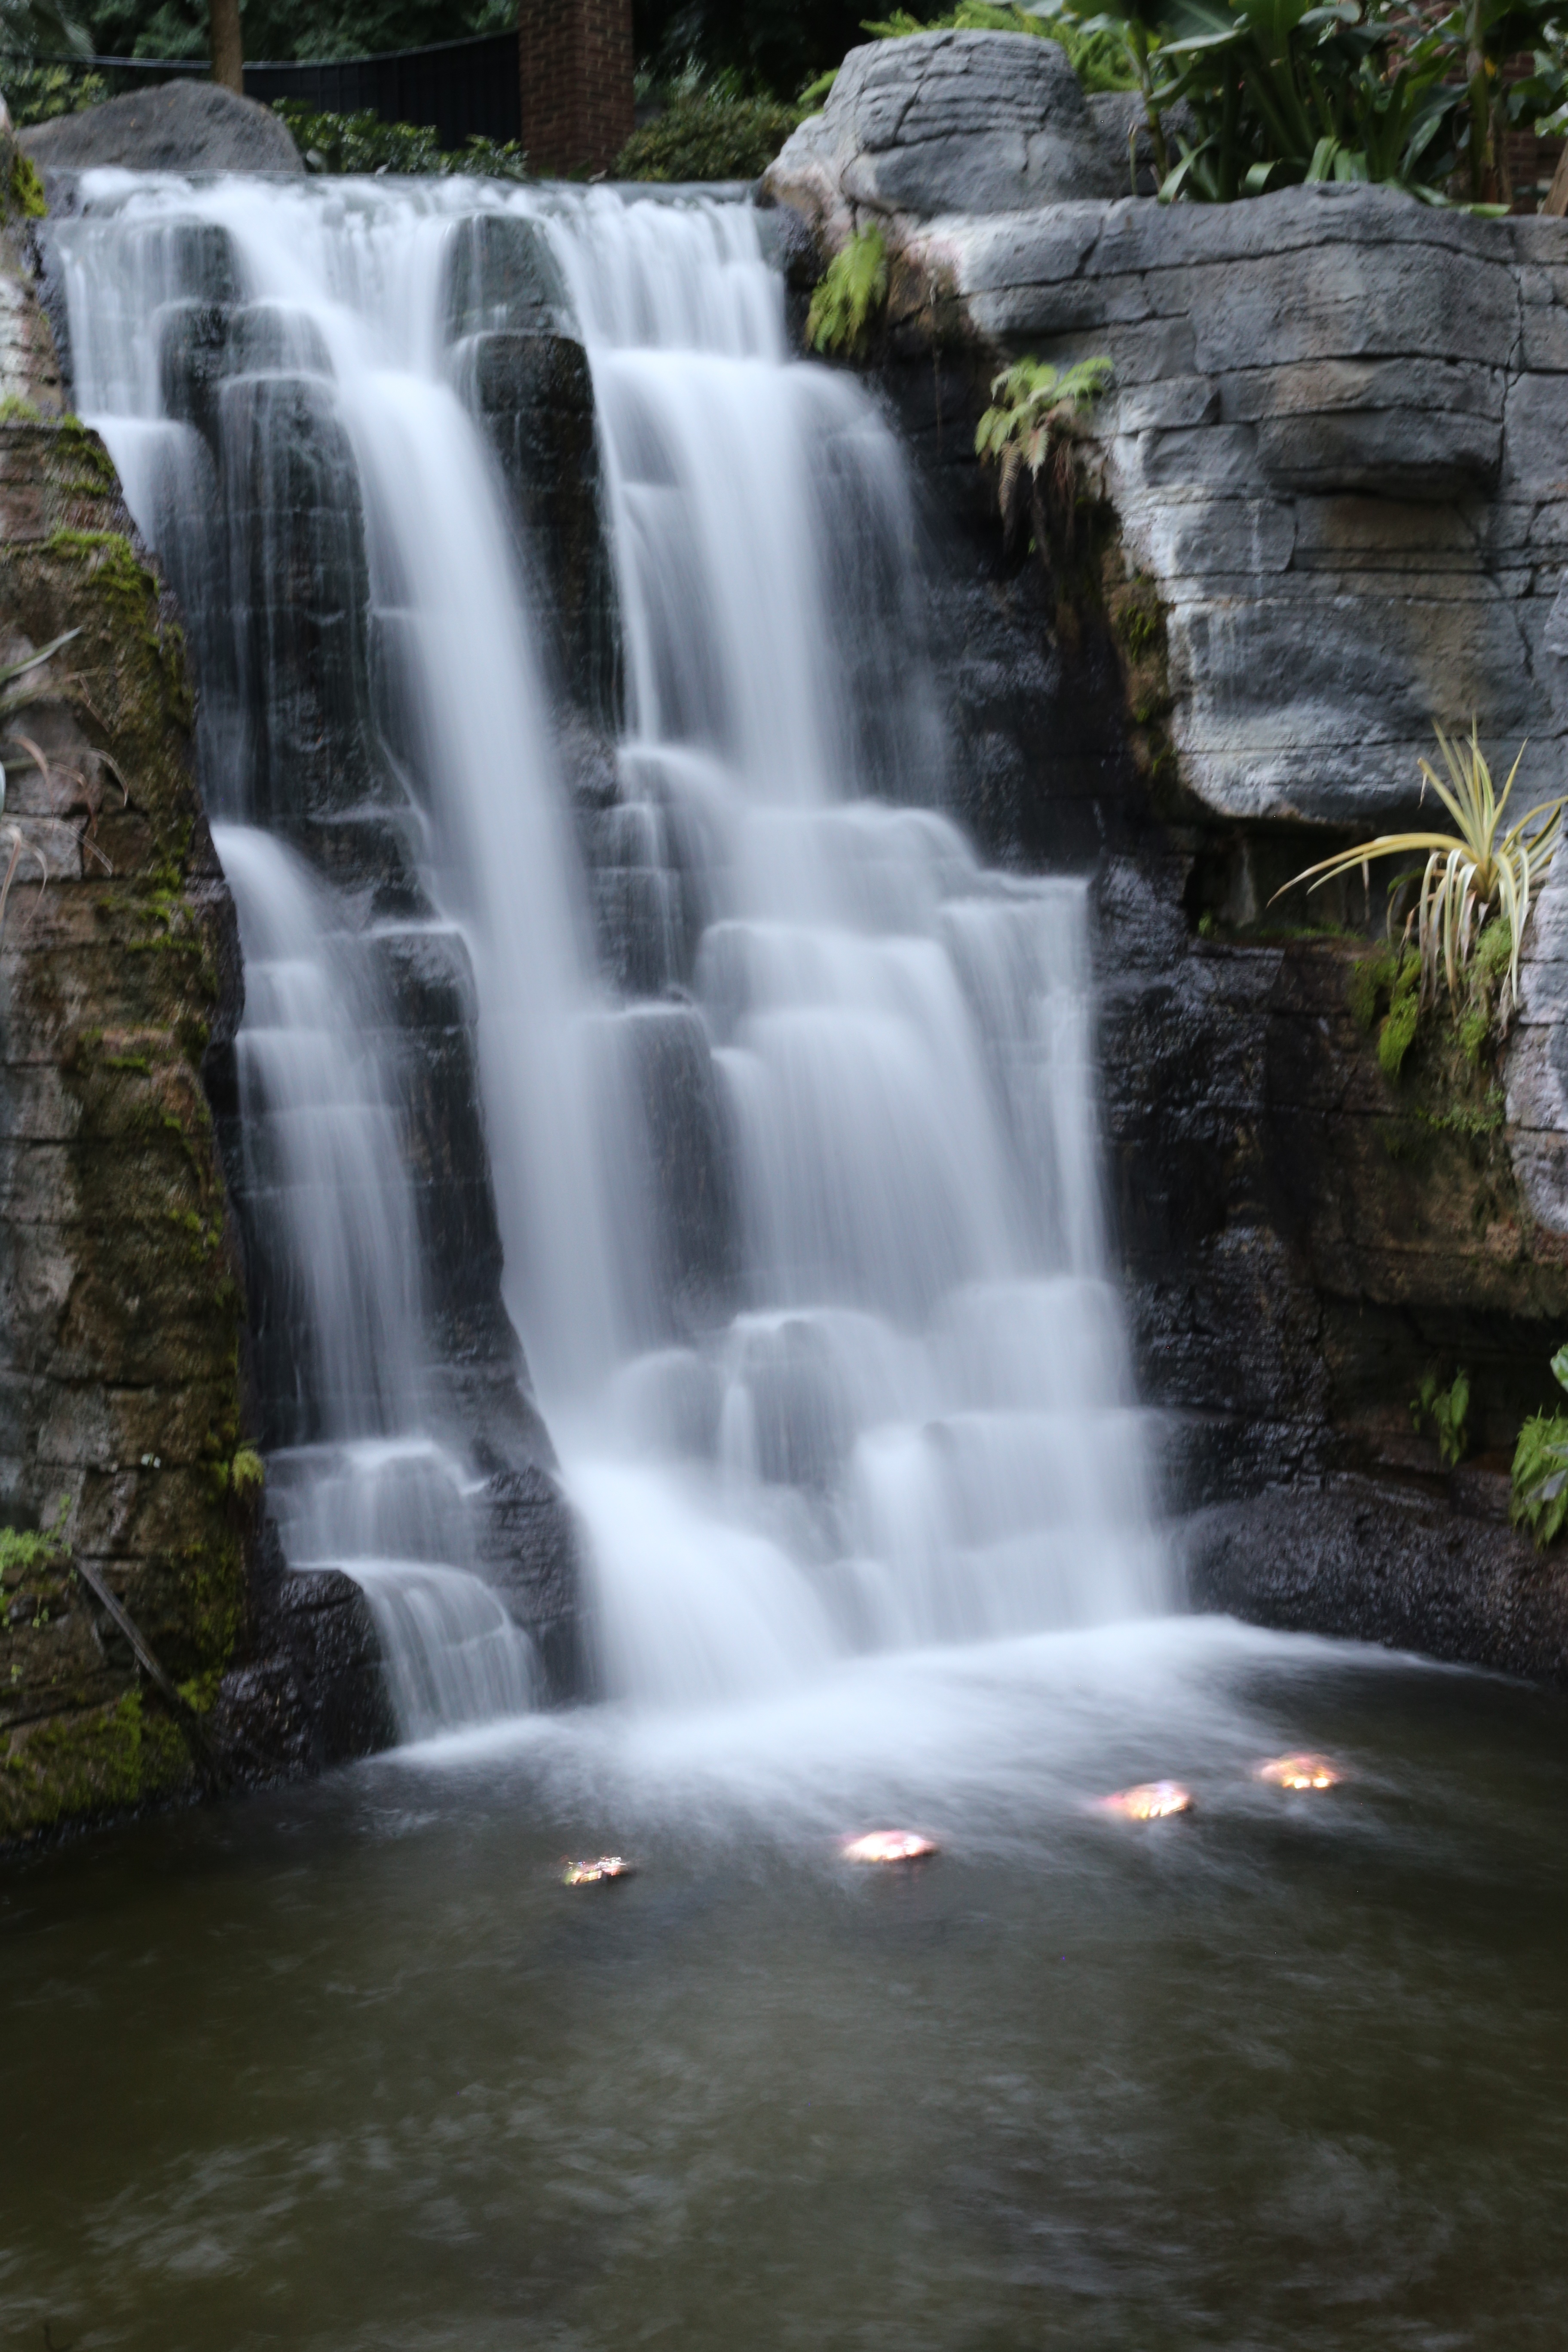
landscape, tree, water, nature, rock, waterfall, creek, plant, wet, river, stream, flowing, park, water fall, body of water, chute, wasserfall, water feature, watercourse, water resources, indoors waterfall